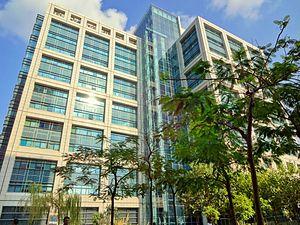
RADWIN est une entreprise de télécommunications qui développe et commercialise des produits de haut débit point à point et point à multipoint. Les solutions proposées par Radwin sont utilisées dans les aéroports, les systèmes de métro, la marine, les communautés isolées, les prestataires de services, les opérateurs de téléphonie mobile et les réseaux privés. Ils offrent des applications qui incluent le réseau d'accès, l'accès haut-débit, la connectivité sur le réseau privé et la transmission de vidéo-surveillance.